Prose Edda

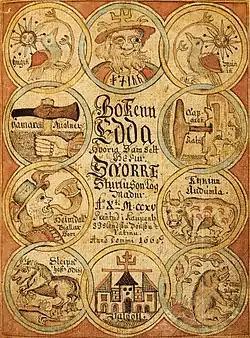
Title page of a late manuscript of the Prose Edda written by Snorri Sturluson (13th century), showing the Ancient Norse Gods Odin, Heimdallr, Sleipnir, and other figures from Norse mythology

The Prose Edda, also known as the Younger Edda, Snorri's Edda or, historically, simply as Edda, is an Old Norse textbook written in Iceland during the early 13th century. The work is often considered to have been to some extent written, or at least compiled, by the Icelandic scholar, lawspeaker, and historian Snorri Sturluson 1220. It is considered the fullest and most detailed source for modern knowledge of Norse mythology, the body of myths of the North Germanic peoples, and draws from a wide variety of sources, including versions of poems that survive into today in a collection known as the "Poetic Edda".